Aleida Guevara

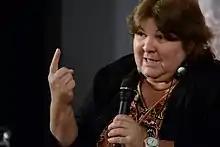
Aleida Guevara on Subversive Festival

As of 2009, Guevara helps run two homes for disabled children in Cuba and two more for refugee children with domestic problems. As a pediatrician specializing in childhood allergies, she has also been involved in medical support for a community in the flooded area around Río Cauto in eastern Cuba, while she has announced plans to work on the Island of Youth, which was devastated by several 2008 hurricanes.